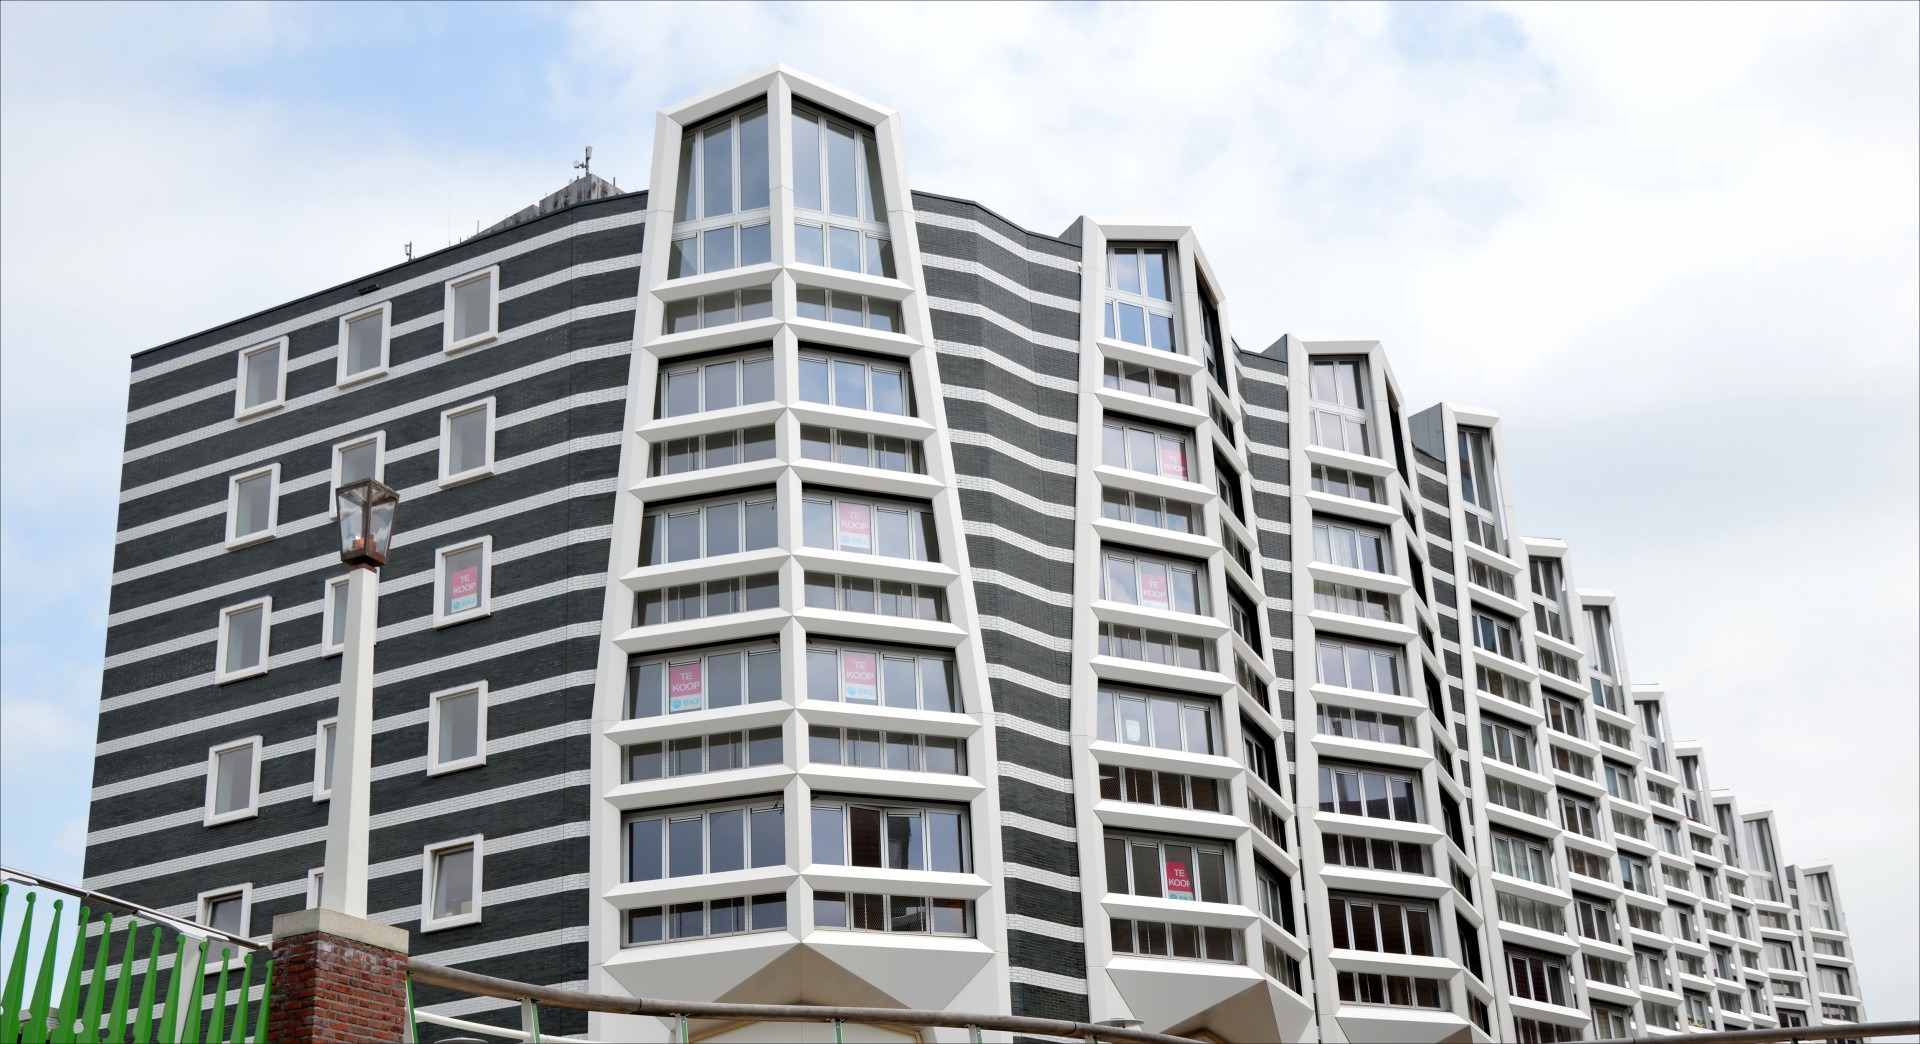
architecture, skyline, building, city, skyscraper, urban, cityscape, downtown, scenic, plaza, scenery, facade, property, metropolitan, apartment, tower block, holland, buildings, commercial building, headquarters, metropolis, zaandam, condominium, neighbourhood, real estate, residential area, brutalist architecture, mixed use, traditional style